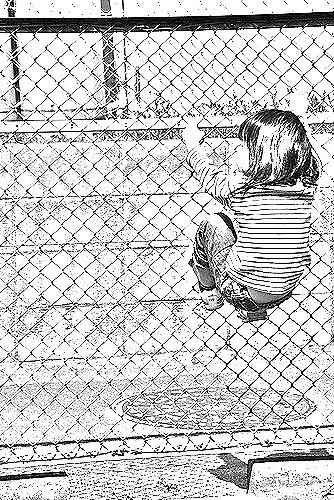
Portrait style: Sketch Portrait